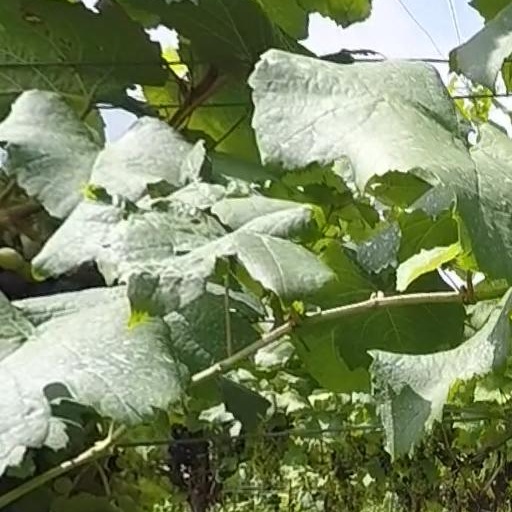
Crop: grape